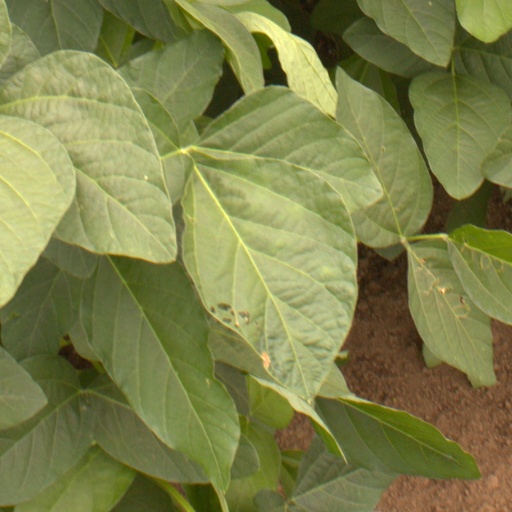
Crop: soybean